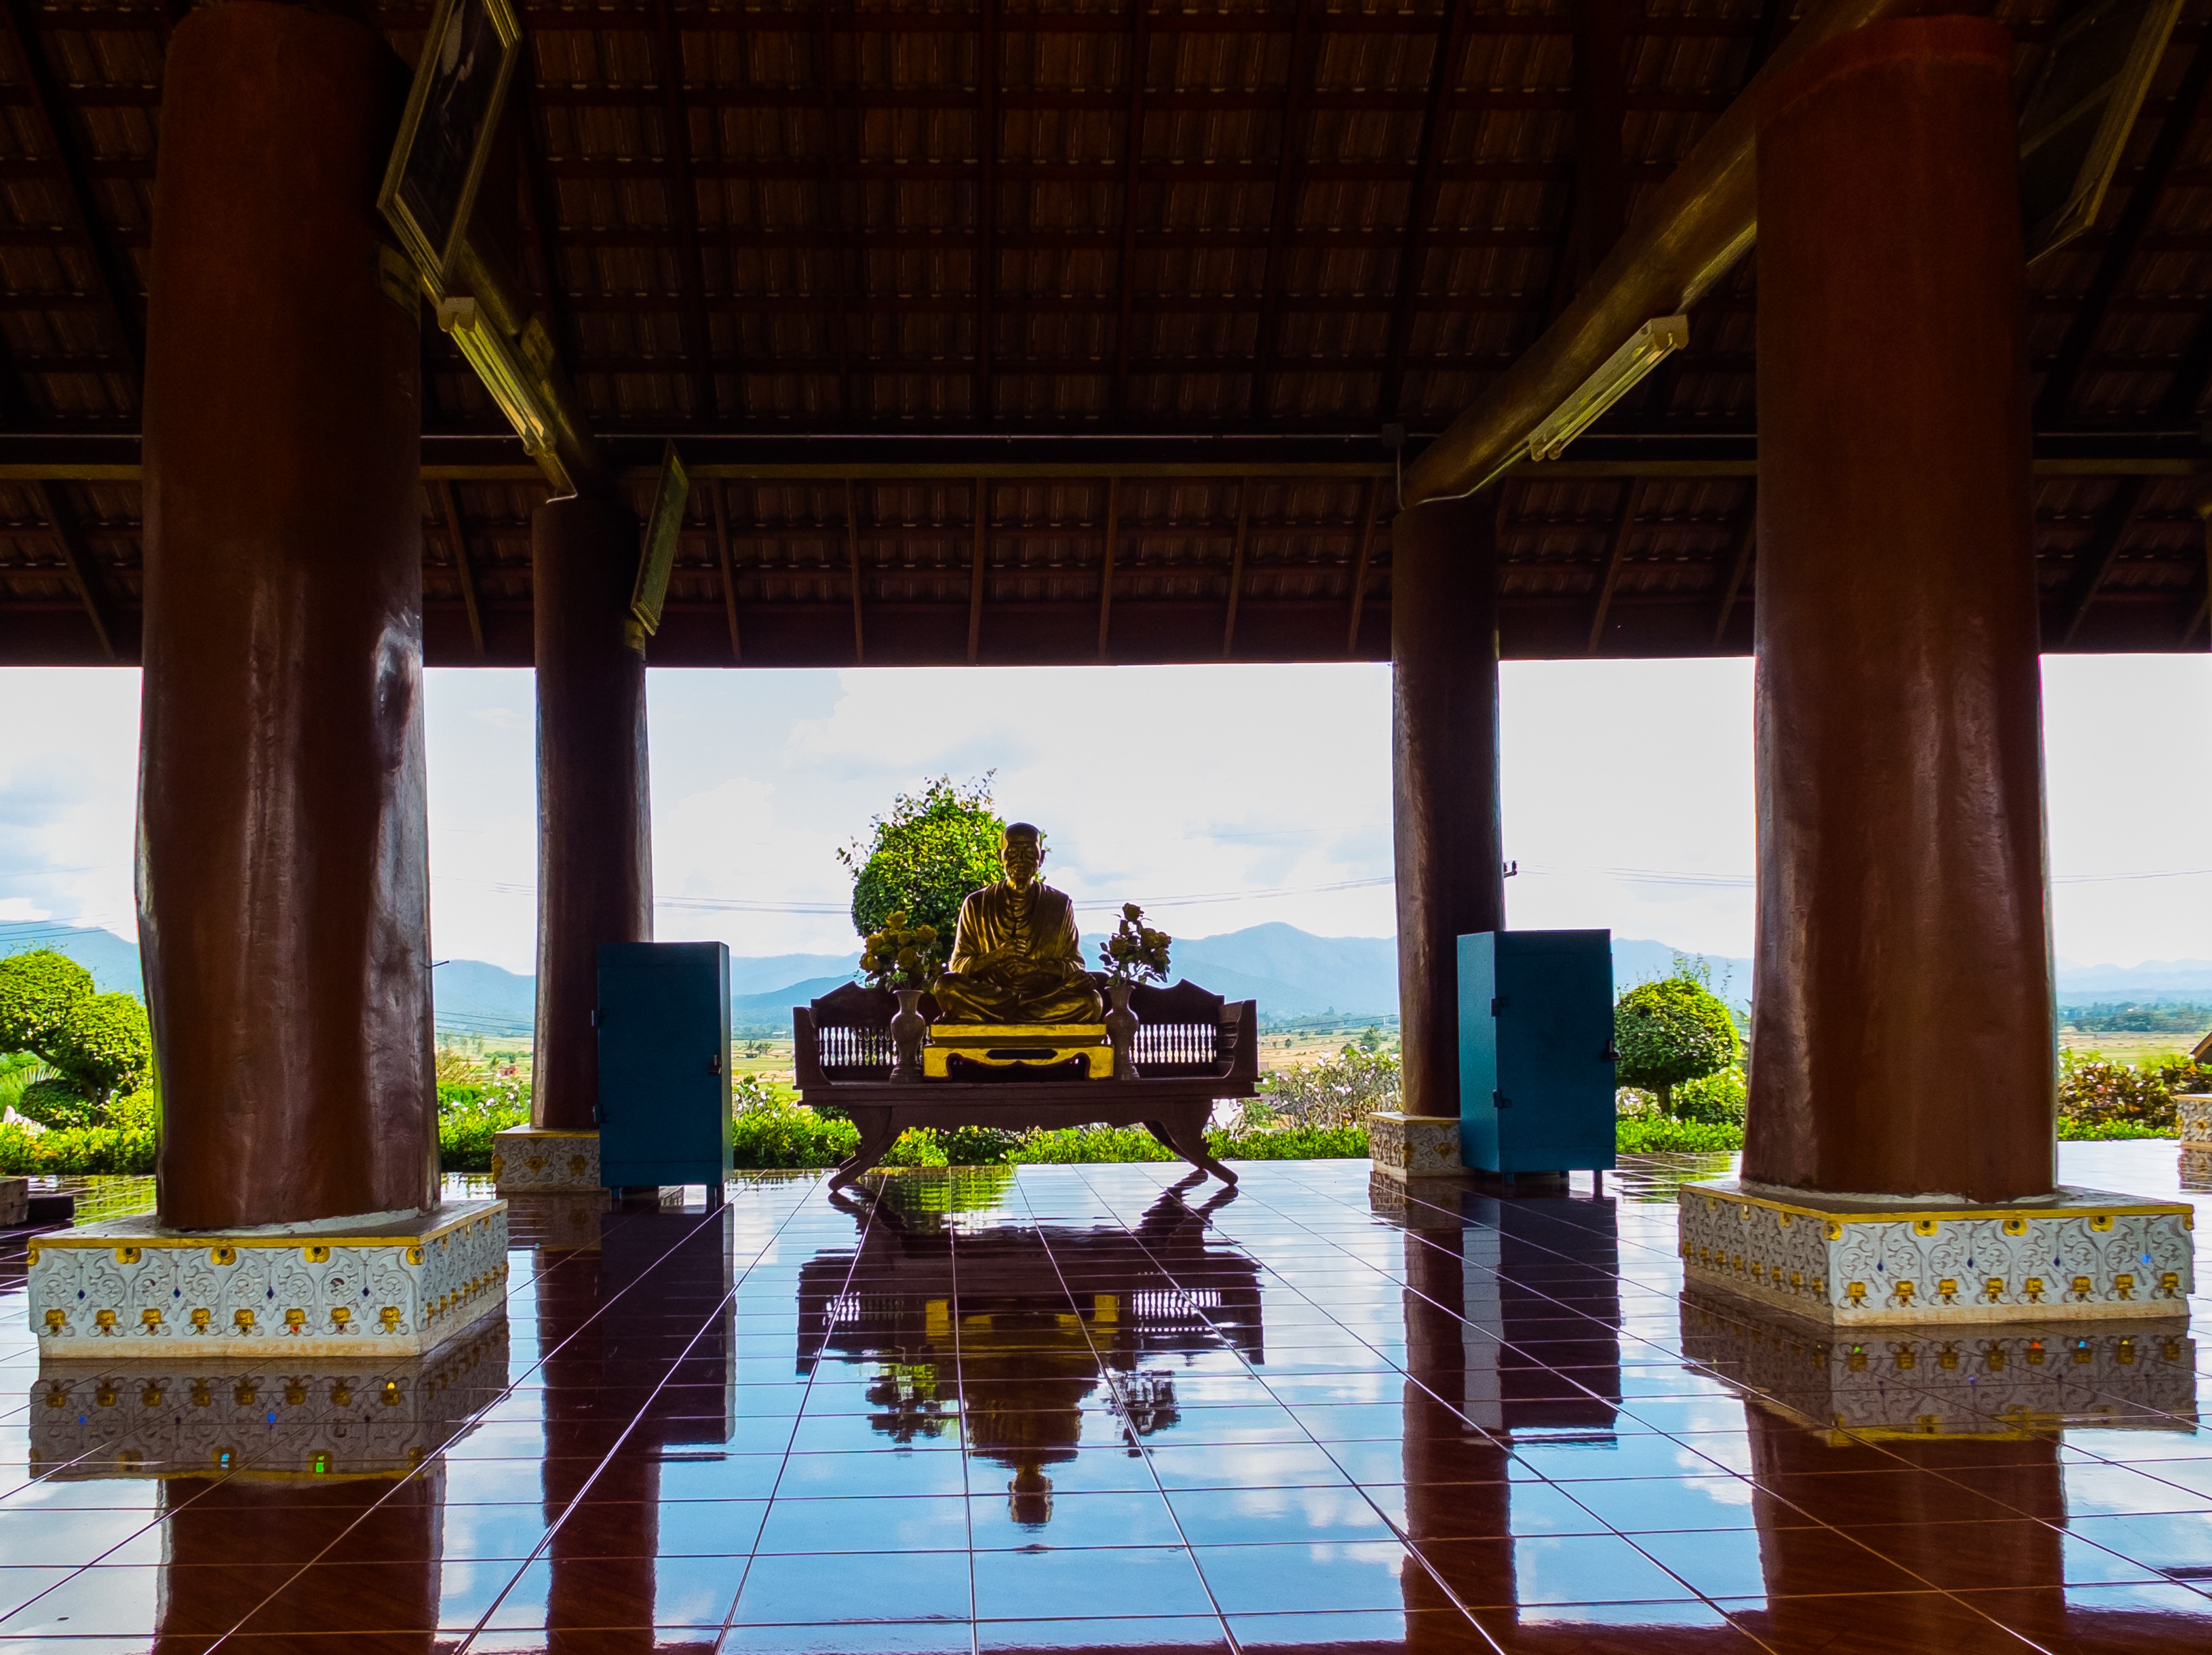
temple, resort, screenshot, temple complex, north thailand, temple hall